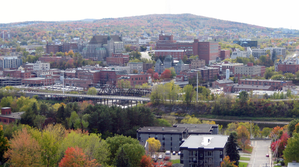
Centre-ville de Sherbrooke
Le Chemin des Cantons est une route touristique de la région touristique des Cantons-de-l'Est au Québec.
Le Québec est une province du Canada. Sa capitale est Québec et sa métropole est Montréal. La langue officielle de cette province est le français.